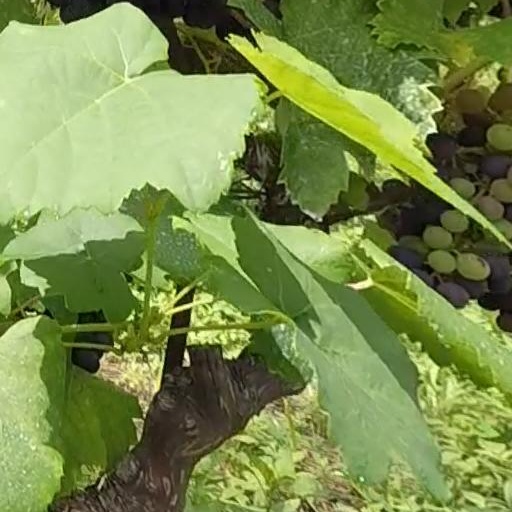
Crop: grape